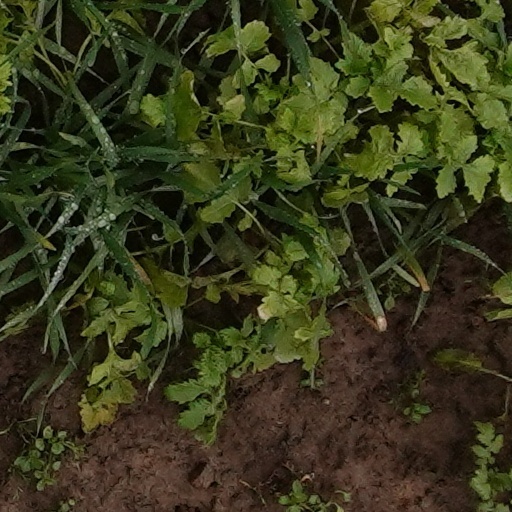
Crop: wheat